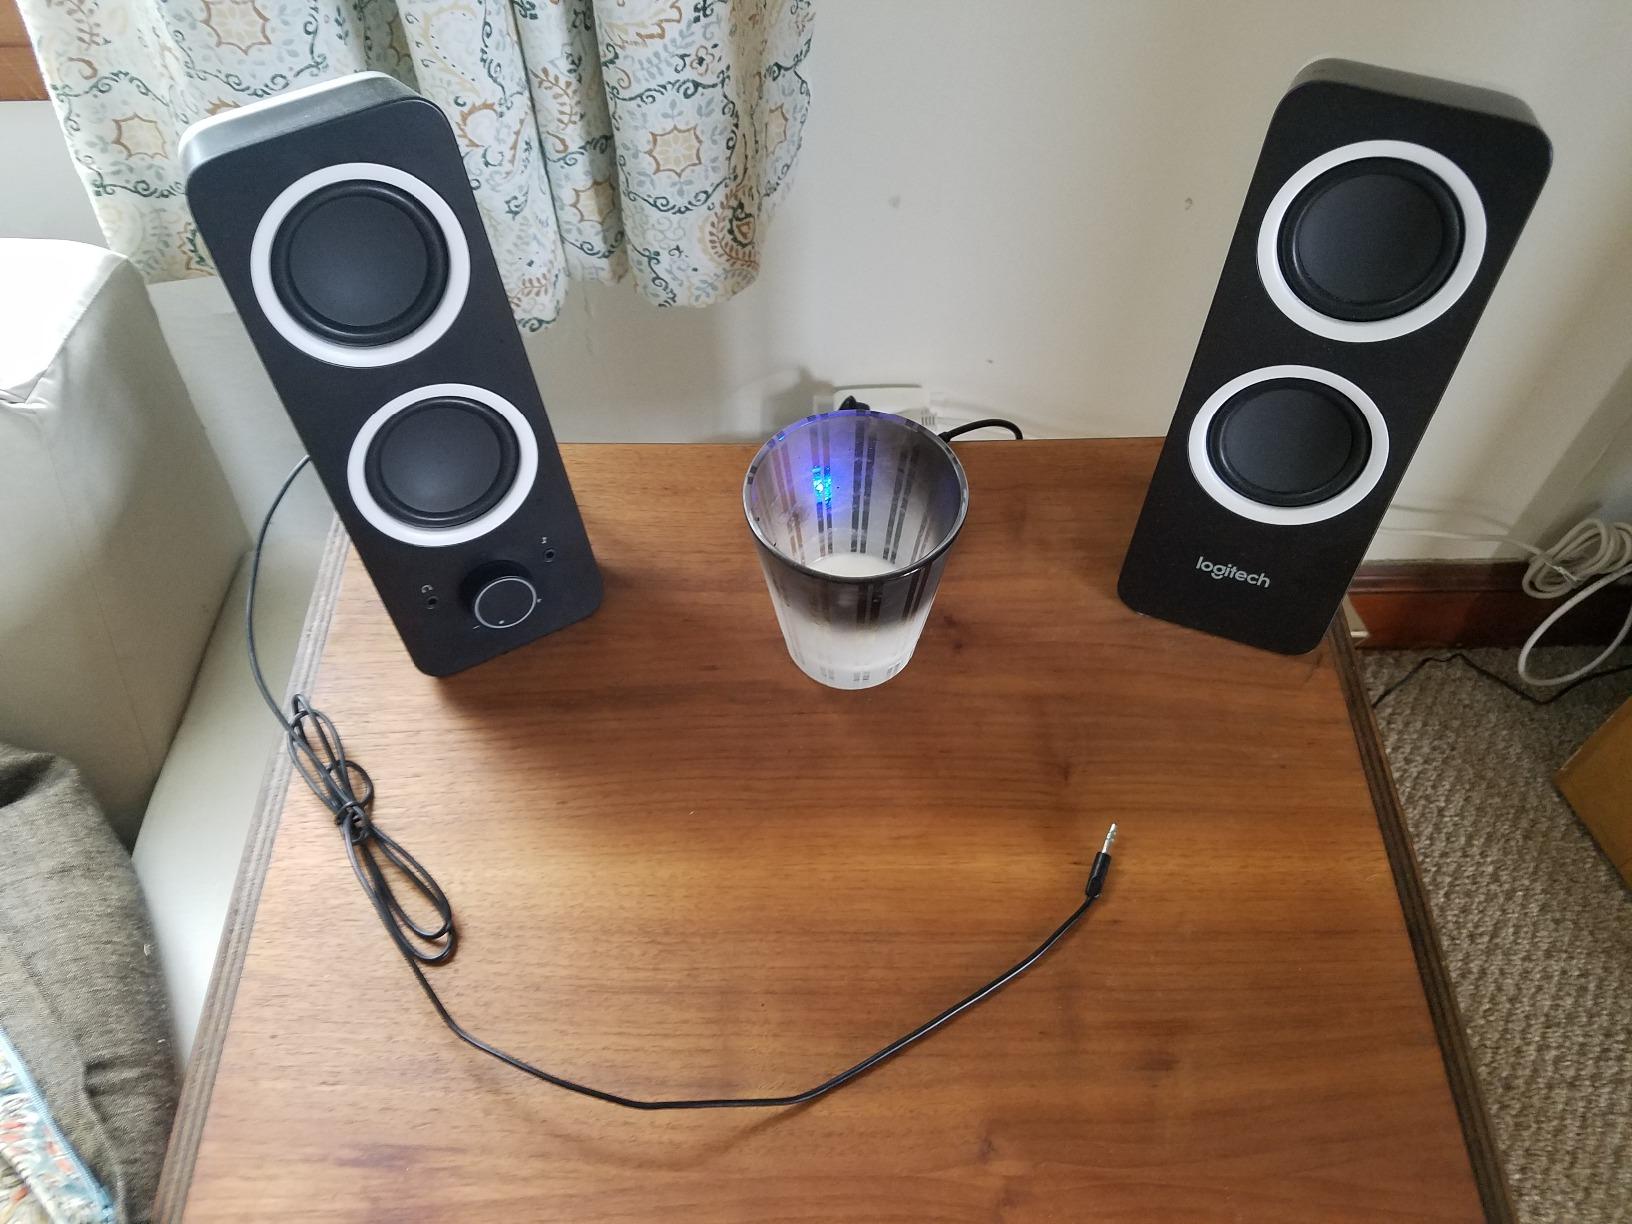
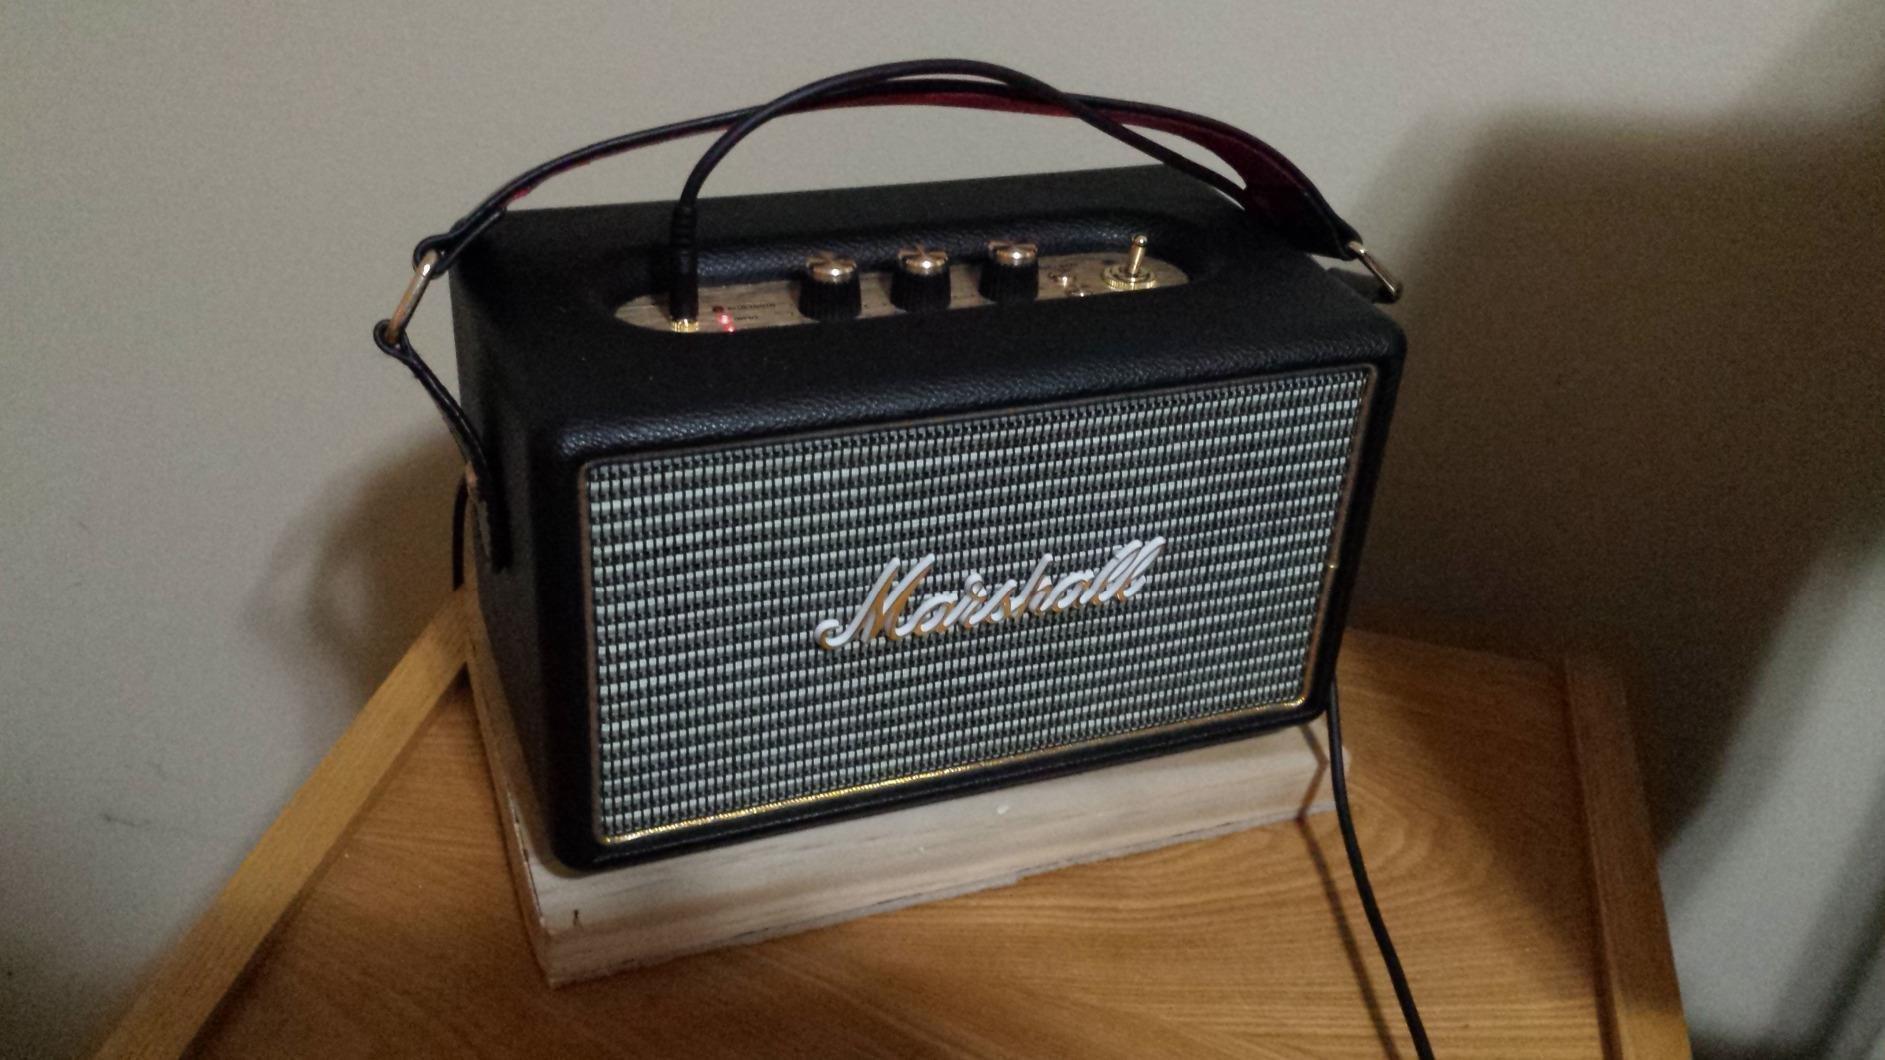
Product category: speaker
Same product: no